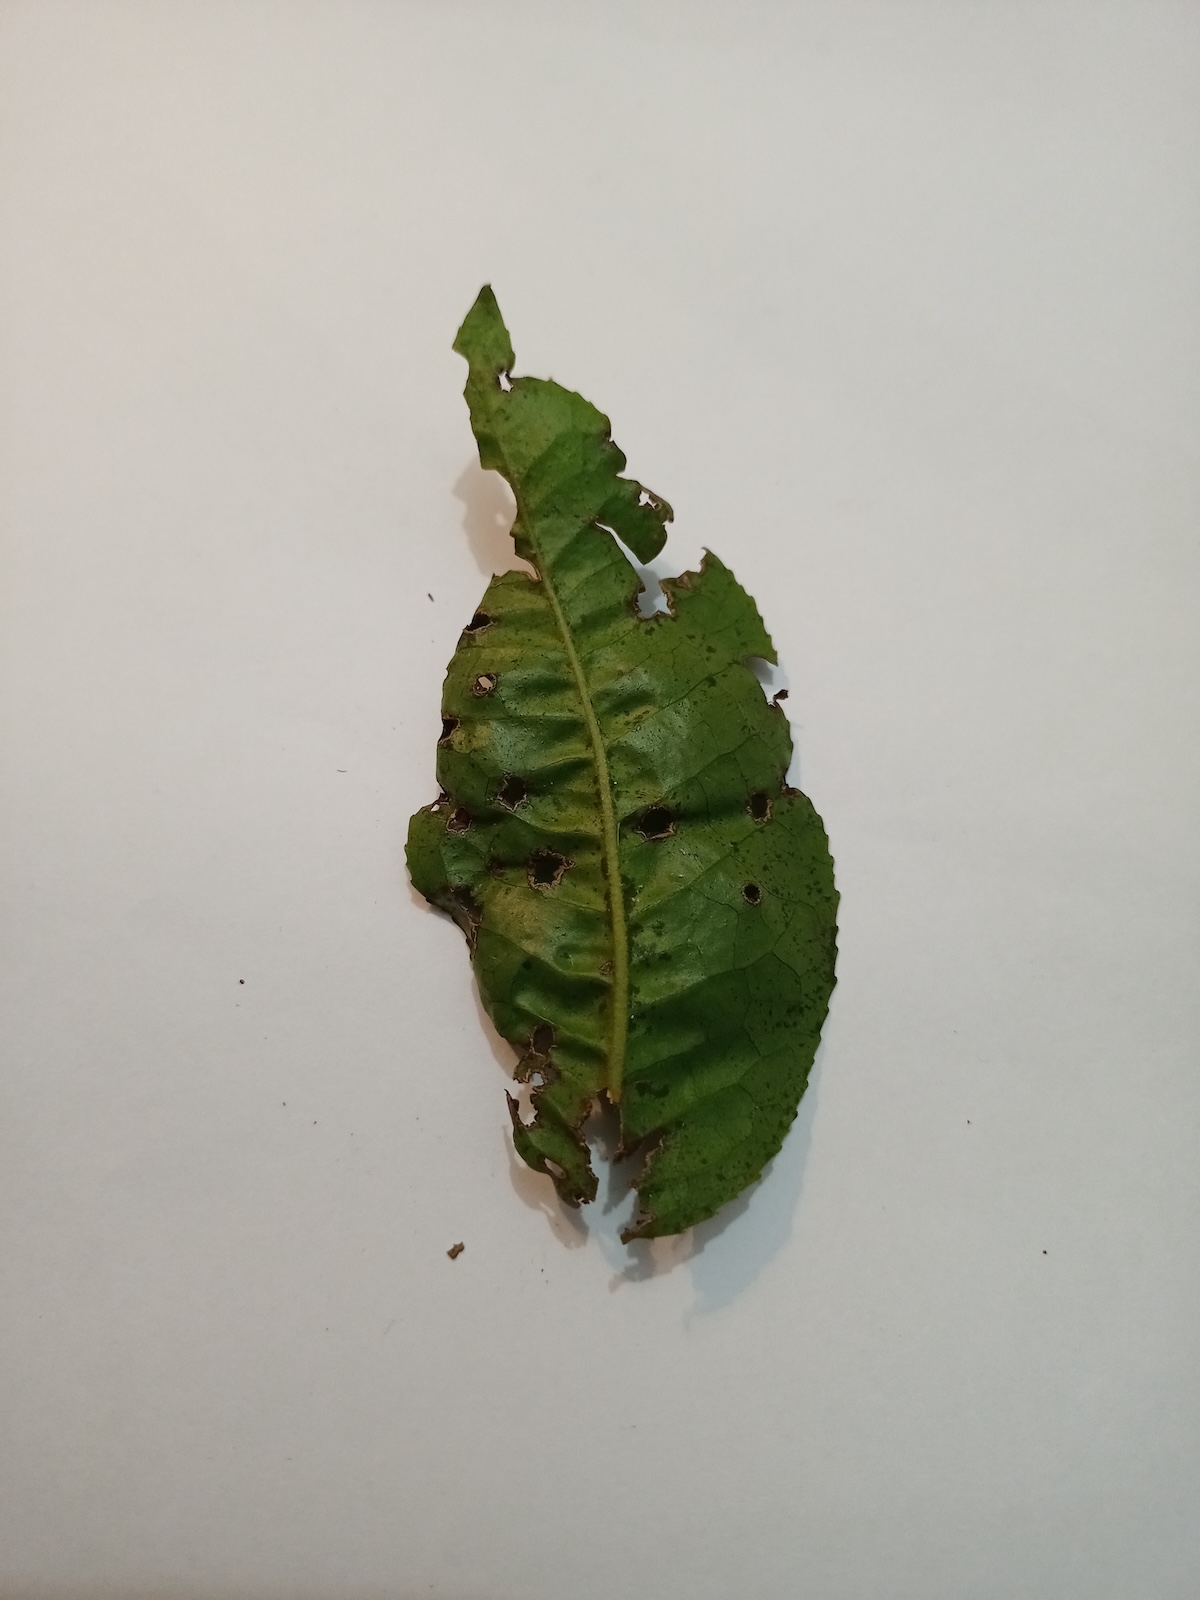
Label: Green mirid bug